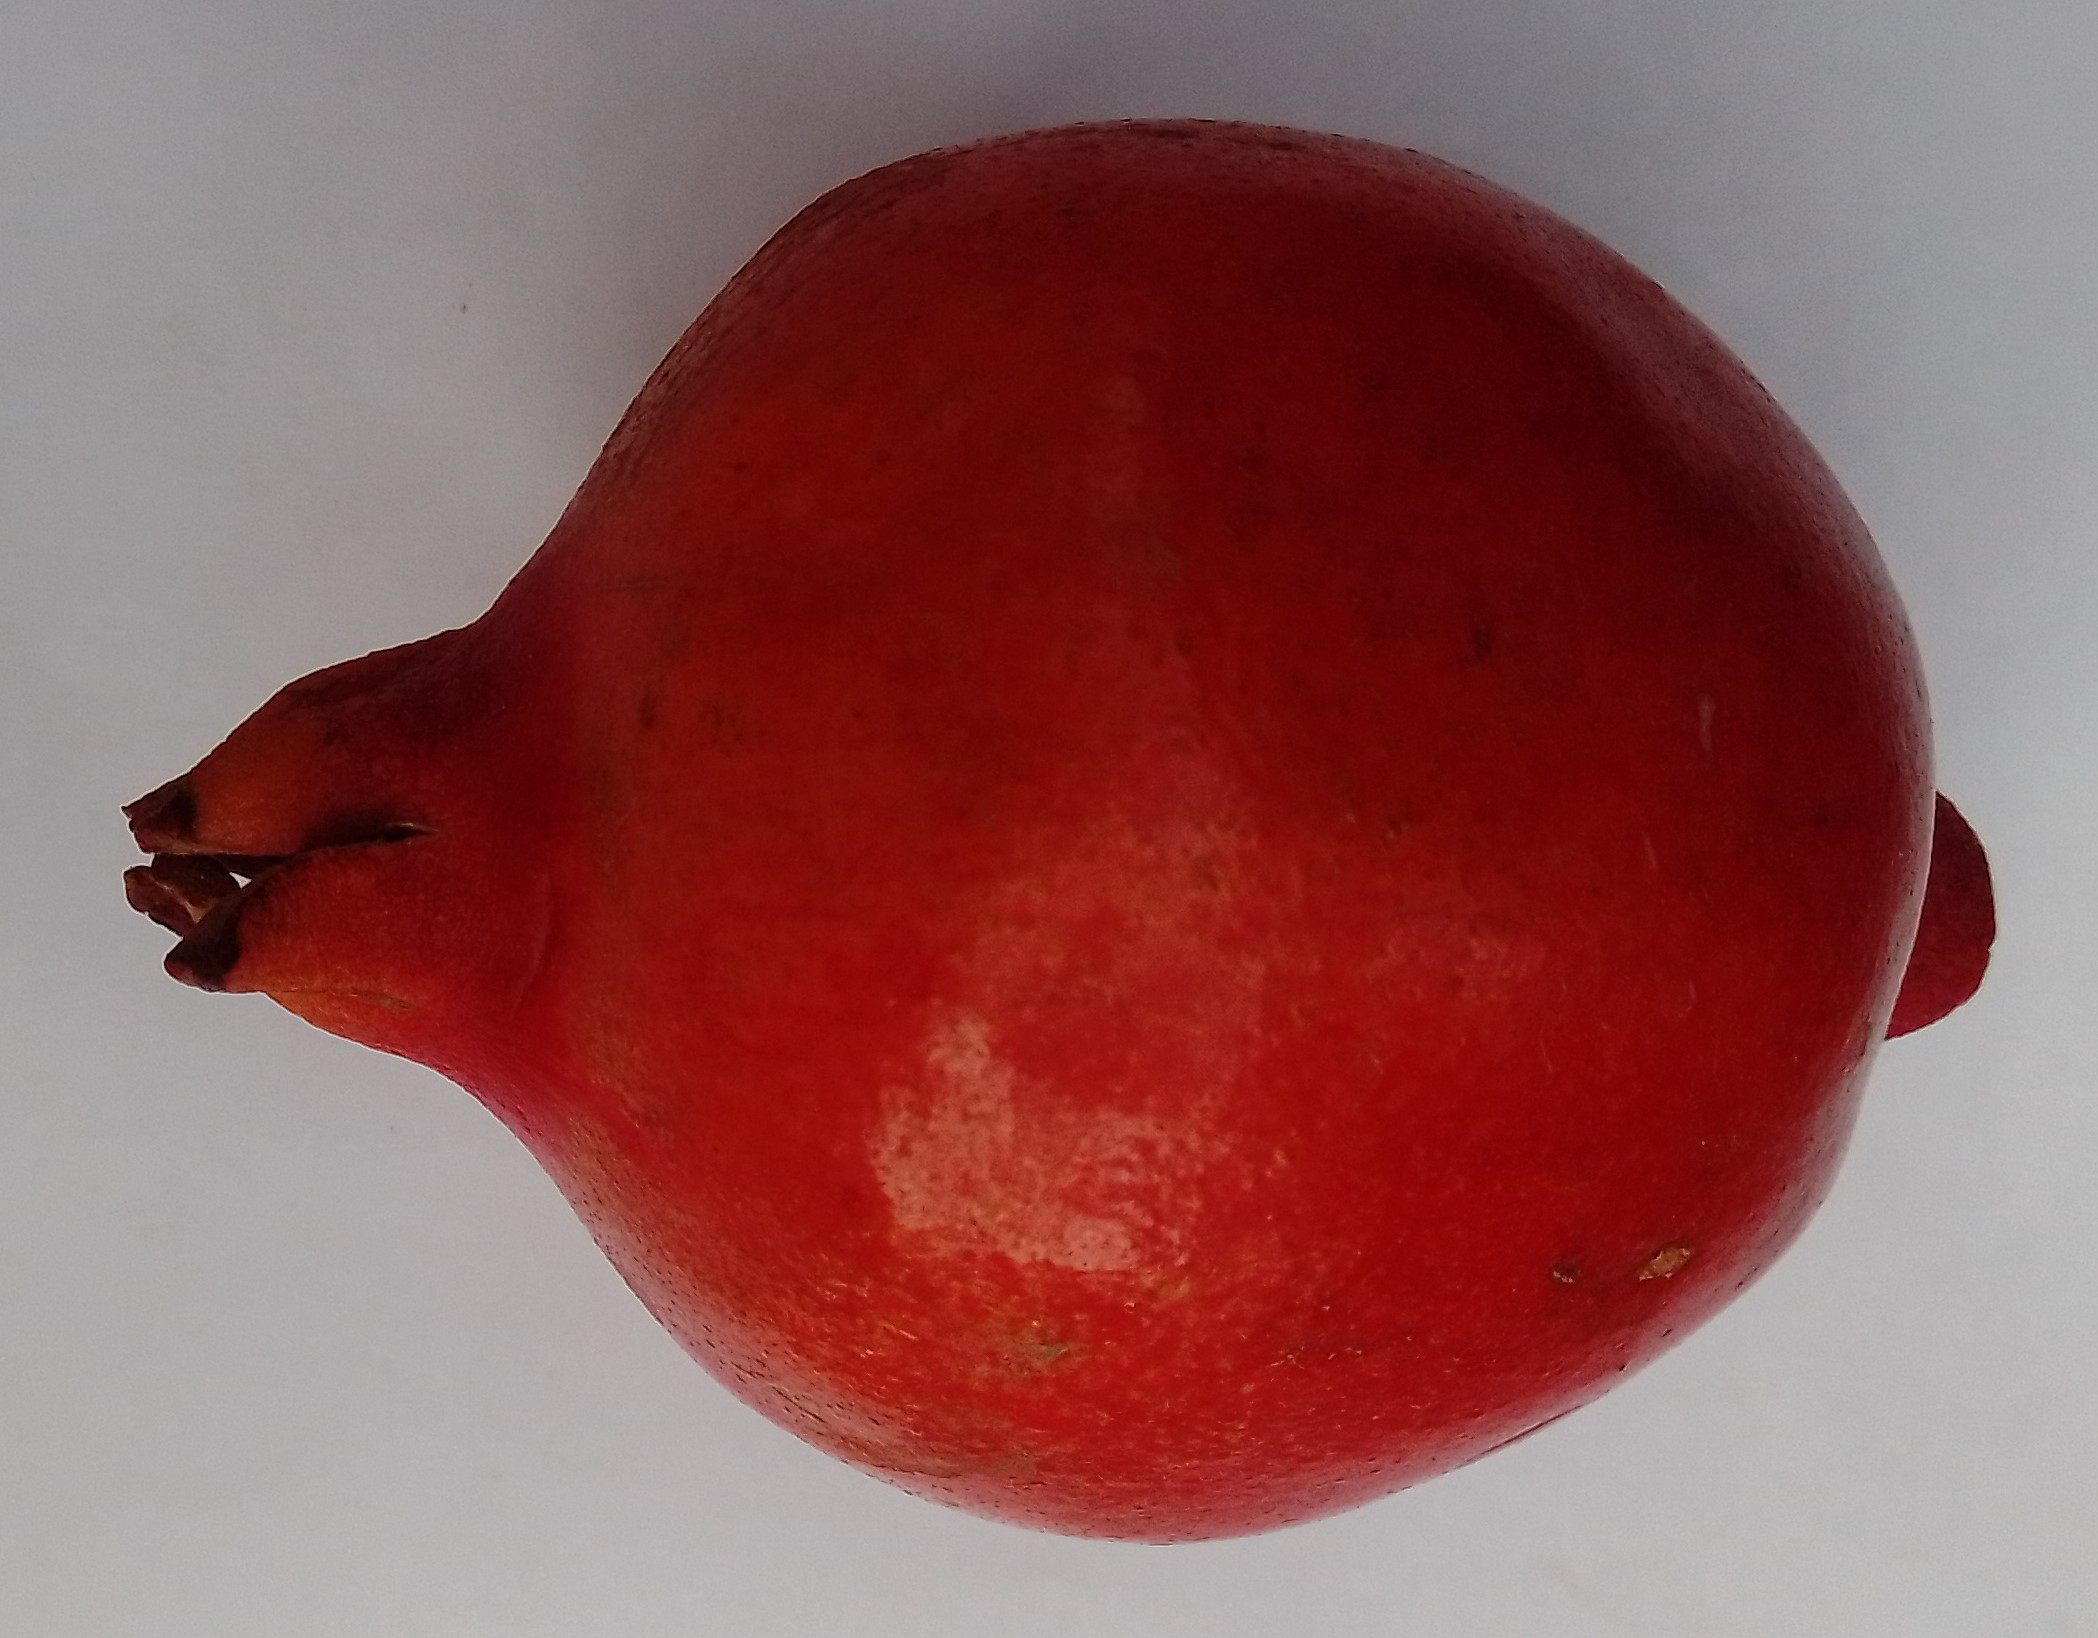
Fruit: pomegranate
Condition: fresh